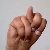
The image shows a hand gesture representing the letter 'N' in Indian Sign Language.